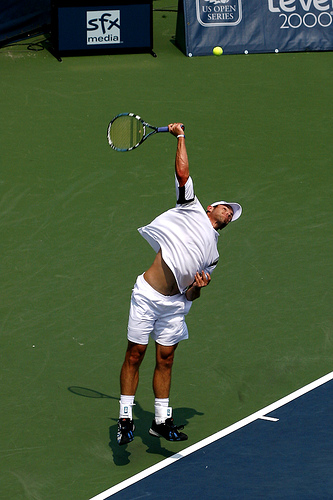
vận động viên tennis đang cầm vợt đỡ bóng cao